Bianca Henninger

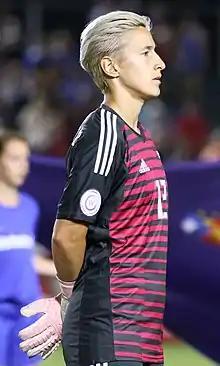
Bianca Henninger playing for Mexico on October 4, 2018.

Bianca Henninger Moreno (born 22 October 1990) is an American-born Mexican former professional footballer who last played as a goalkeeper for the Houston Dash and the Mexico women's national football team.